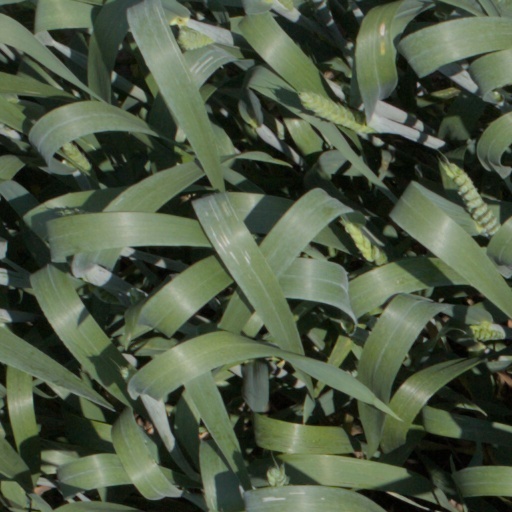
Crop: wheat